Is God Dead?

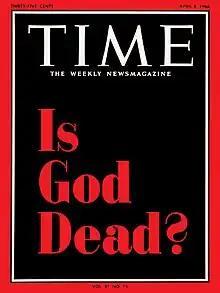
April 8, 1966, cover of "Time"

"Is God Dead?" was an April 8, 1966, cover story for the news magazine "Time". A previous article, from October 1965, had investigated a trend among 1960s theologians to write God out of the field of theology. The 1966 article looked in greater depth at the problems facing modern theologians, in making God relevant to an increasingly secular society. Modern science seemed to have had eliminated the need for religion to explain the natural world, and God took up less and less space in people's daily lives. The ideas of various scholars were brought in, including the application of contemporary philosophy to the field of theology, and a more personal, individual approach to religion.